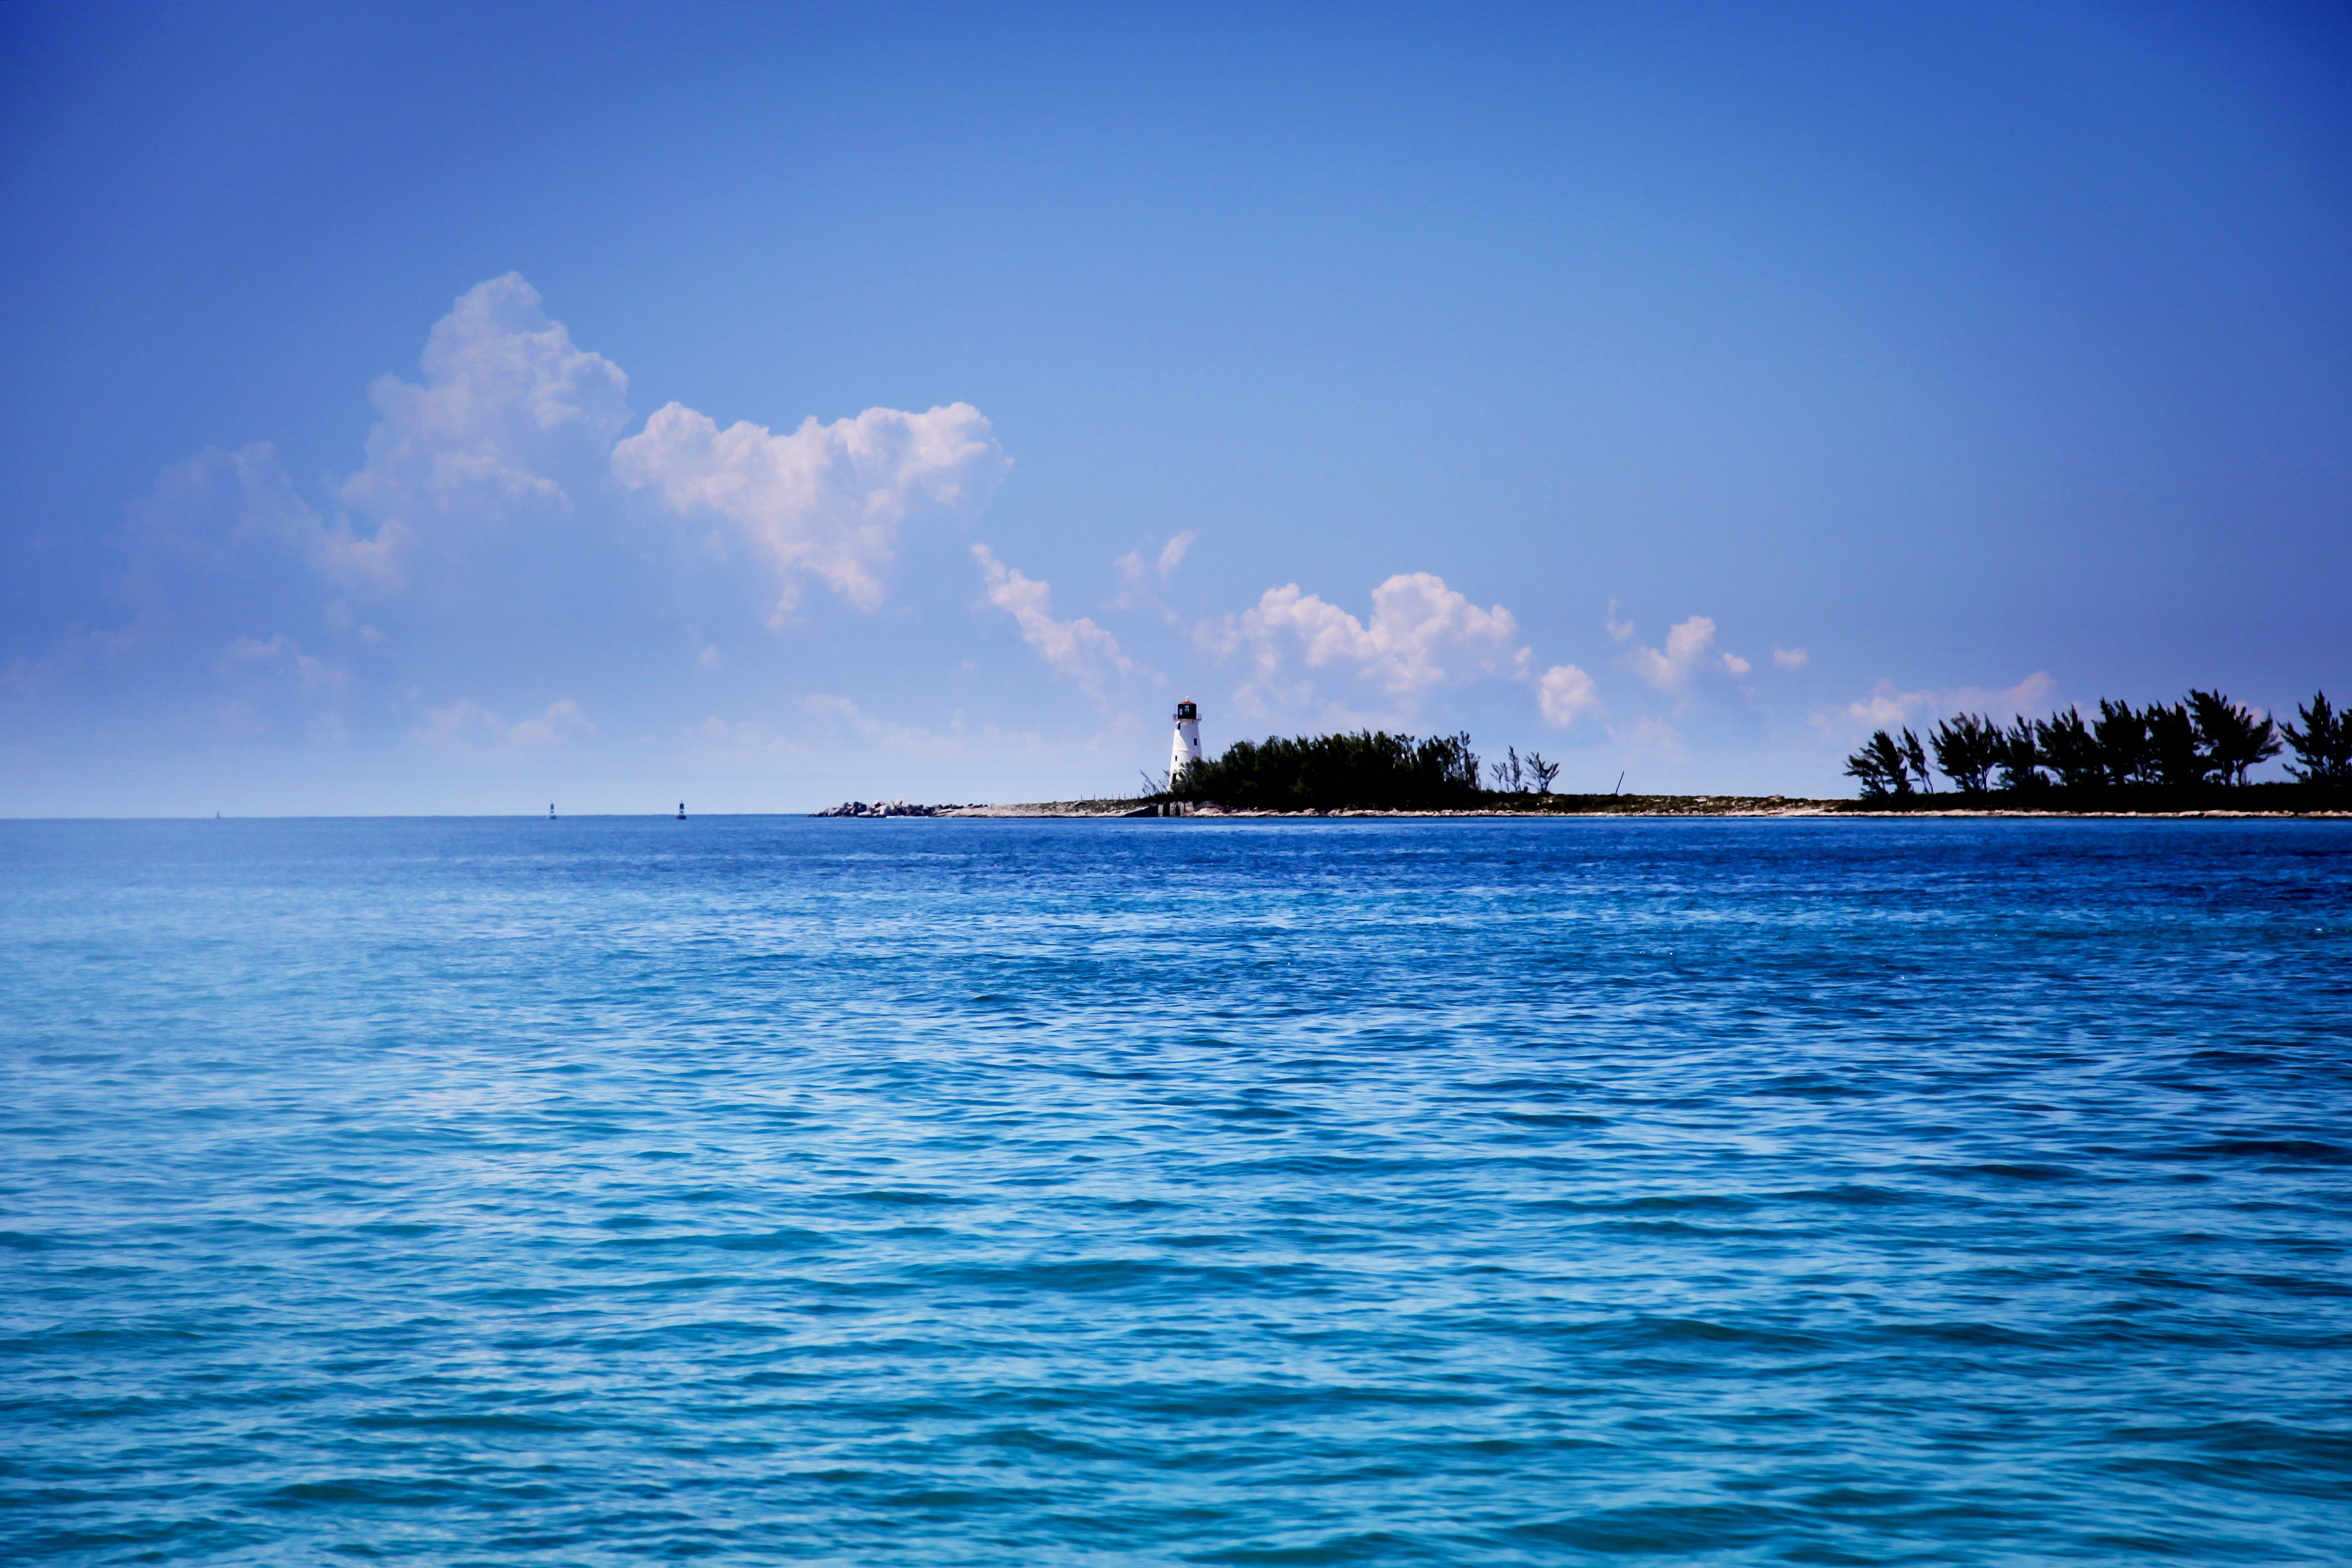
beach, sea, coast, water, ocean, horizon, cloud, lighthouse, sky, sunlight, shore, wave, lake, dusk, reflection, vehicle, lagoon, bay, island, body of water, archipelago, cape, islet, wind wave